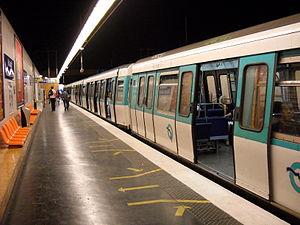
La station ""Malakoff - Plateau de Vanves"", sur la ligne 13 du métro de Paris."